Barbara (2017 film)

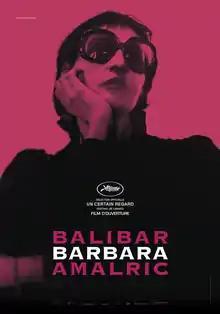
Film poster

Barbara is a 2017 French drama film directed by Mathieu Amalric. It stars Jeanne Balibar and Mathieu Amalric. It tells the story of an actress who prepares to portray the famous French singer Barbara. The film had its world premiere in the Un Certain Regard section at the 2017 Cannes Film Festival on 18 May 2017. It was released in France on 6 September 2017.